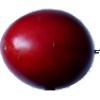
Label: tamarillo